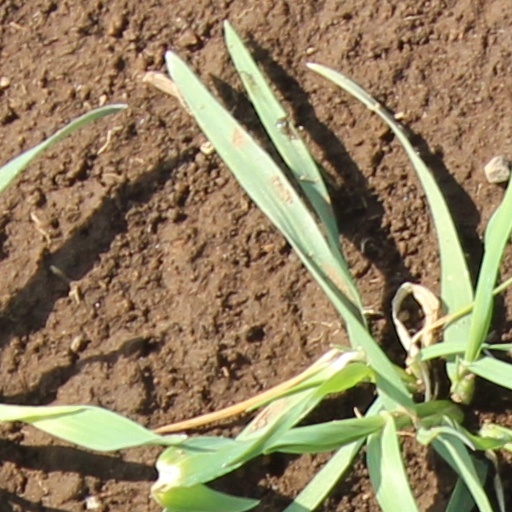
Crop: wheat